Zongli Yamen

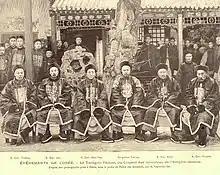
A photographic engraving of the members of the Zongli Yamen in 1894, at the time of the First Sino-Japanese War.

Prior to the creation of the Zongli Yamen, Qing foreign relations were conducted by several different agencies, such as the Ministry of Rites and the Lifan Yuan. The Zongli Yamen was the first significant institutional innovation in the central Beijing bureaucracy that the Qing government had made since the Yongzheng Emperor created the nucleus of the Grand Council in 1729. The Zongli Yamen was supervised by a controlling board of five senior officials (initially all Manchus), among whom Prince Gong was the "de facto" leader. In their discussions on establishing the new agency, Qing officials reiterated that it was only to be a temporary institution, maintained until the current foreign and domestic crisis had passed. The Zongli Yamen had a relatively low formal status in the Qing administrative hierarchy and its members served concurrently in other government agencies, which further weakened its position. Furthermore, the Zongli Yamen was not the sole policy making body in foreign affairs, a prerogative which still rested in the hands of the emperor. While the Zongli Yamen remained an important body for a few decades after its foundation, its influence was soon overshadowed by influential officials such as Zeng Guofan and Li Hongzhang. Nevertheless, it became the means of communication between the Qing government and the foreign ministers to China in Beijing's legation quarter.